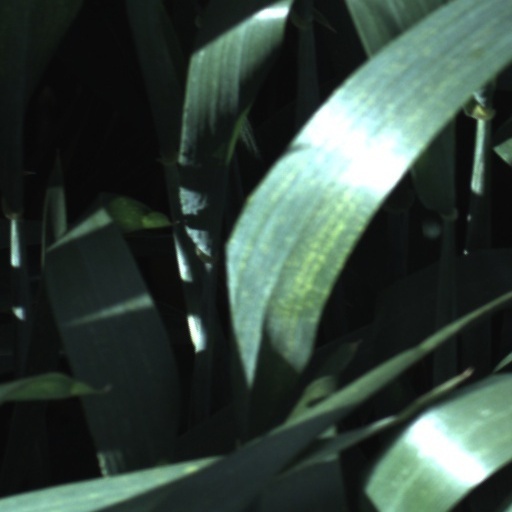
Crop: wheat